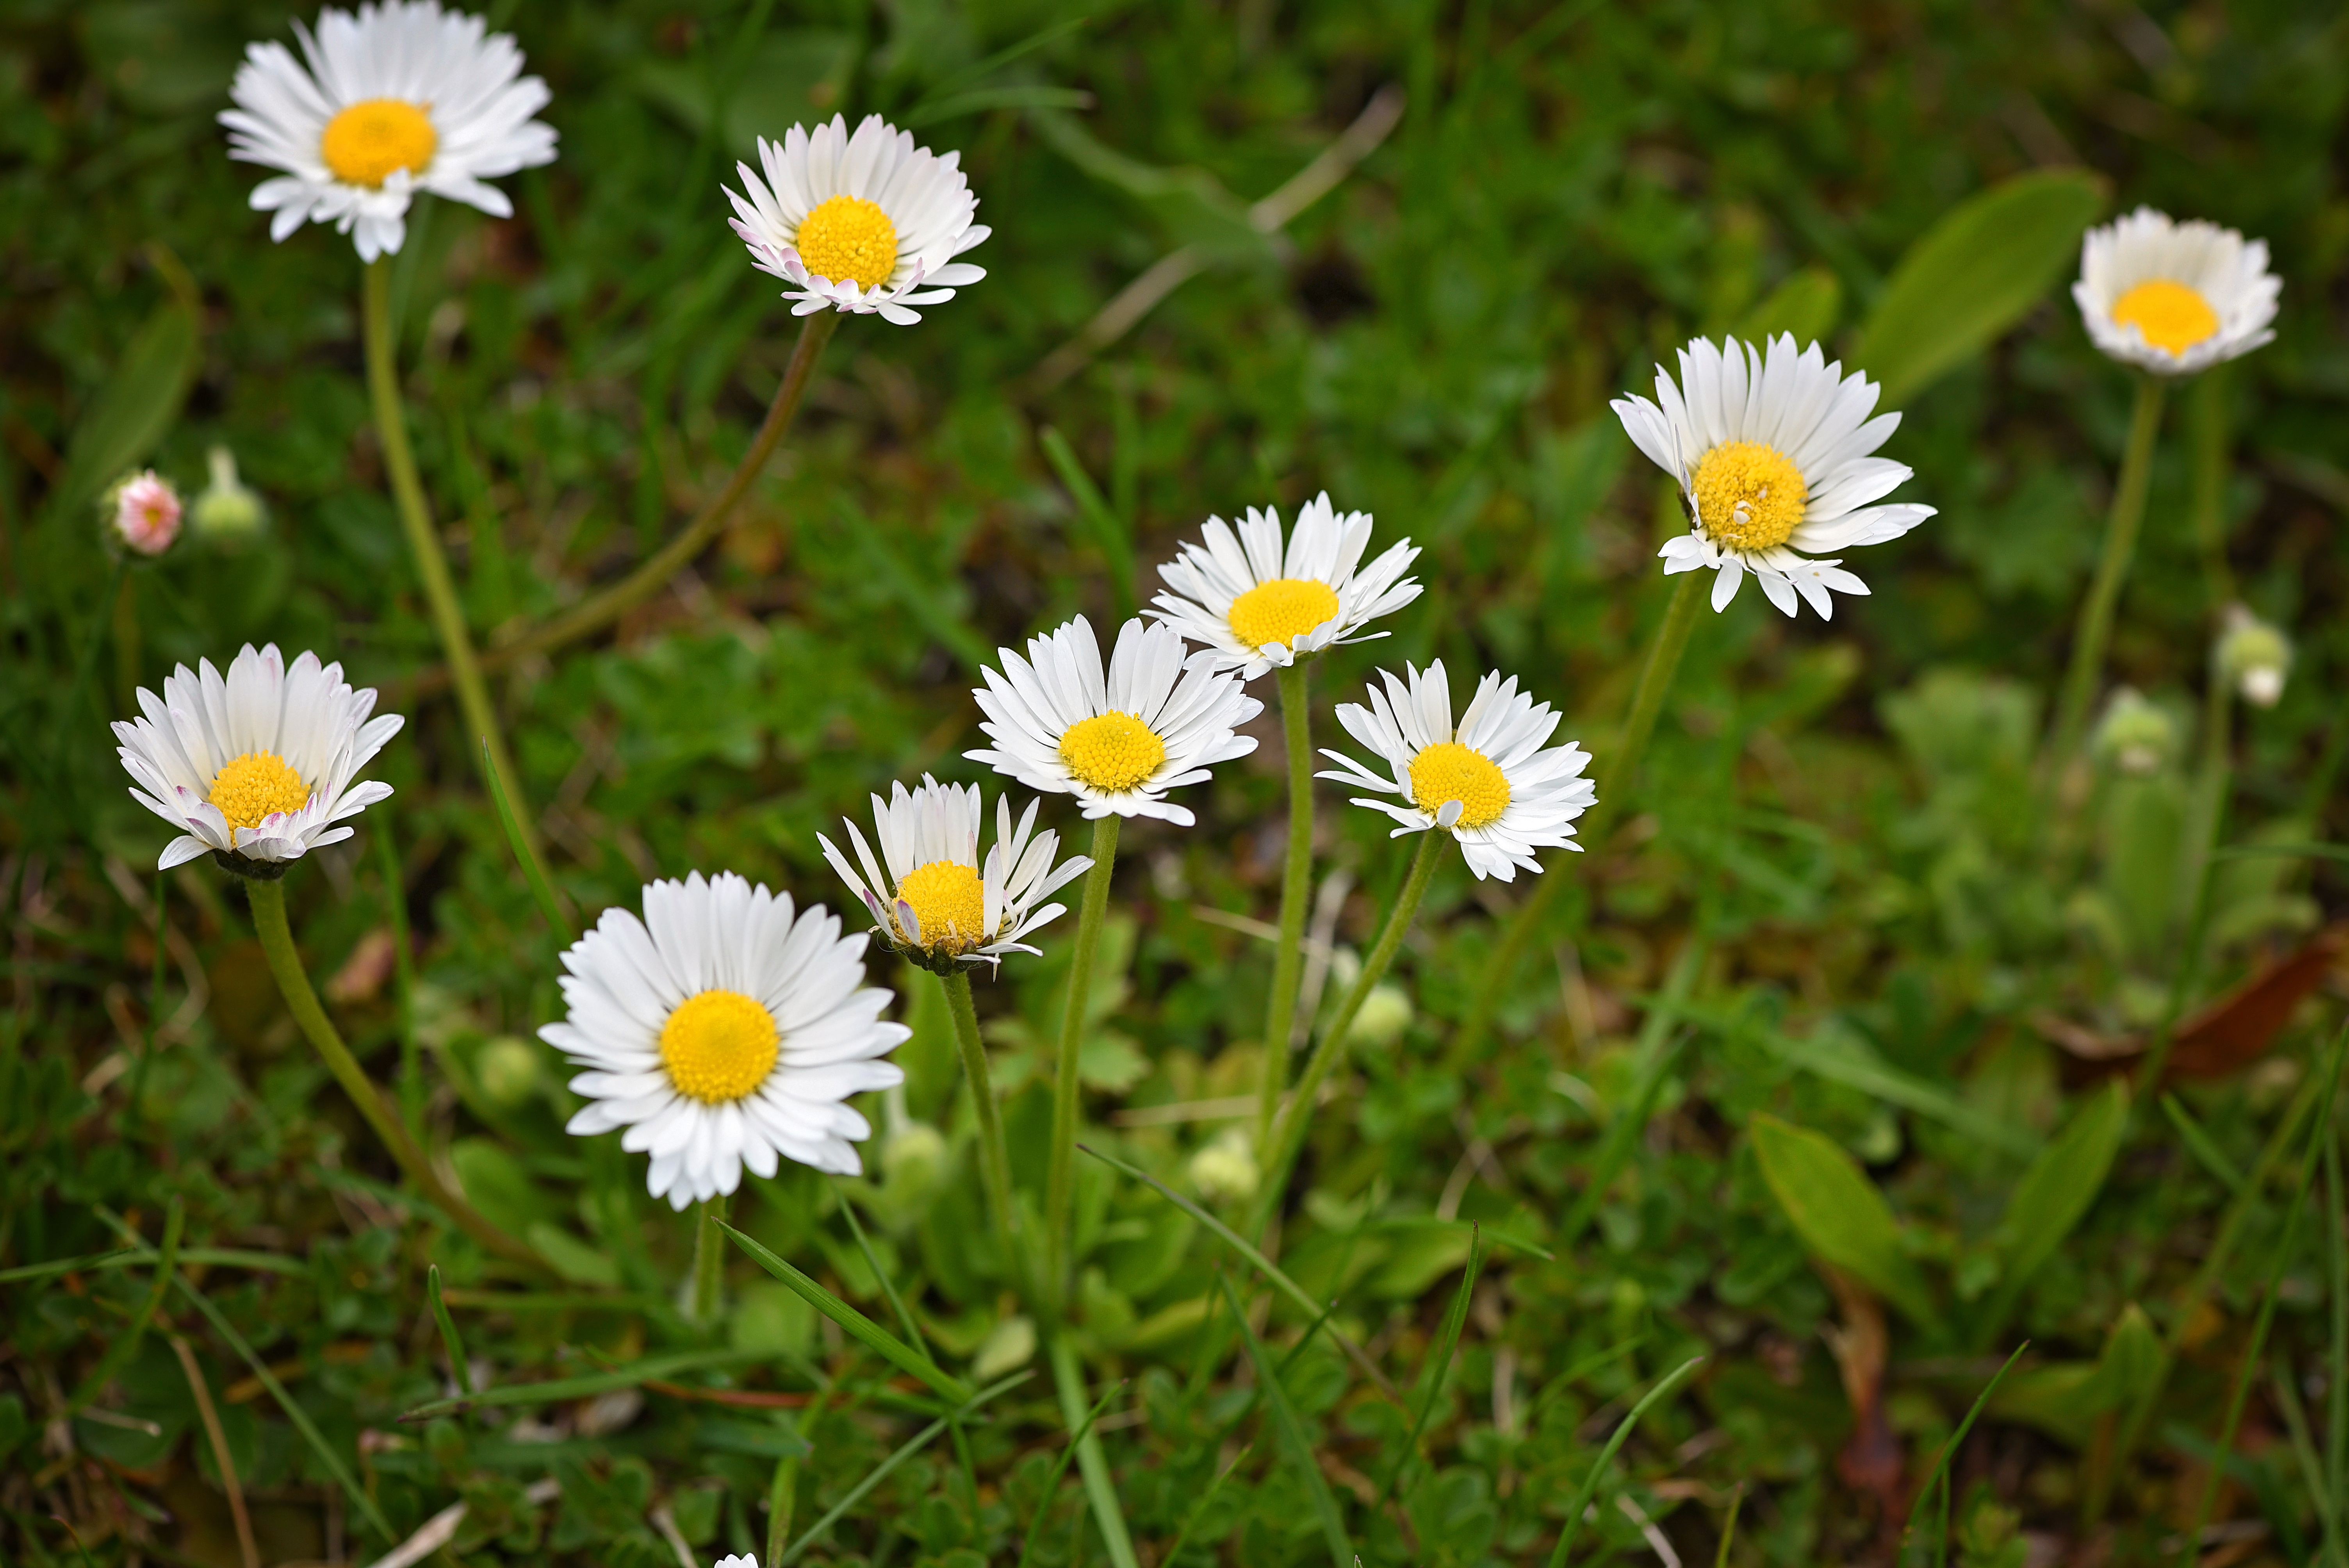
grass, plant, field, meadow, prairie, flower, petal, daisy, herb, botany, flora, wildflower, flowers, pointed flower, flowering plant, daisy family, white yellow, oxeye daisy, annual plant, land plant, chamaemelum nobile, marguerite daisy, garden cosmos